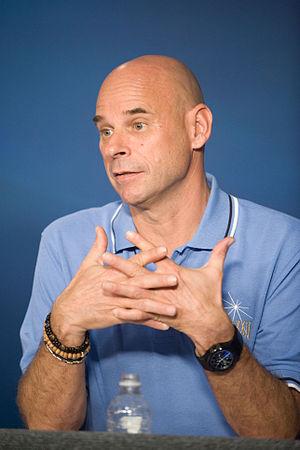
Guy Laliberté, né le 2 septembre 1959 à Québec, au Canada, est un homme d'affaires québécois. Il est l'un des co-fondateurs et était le chef de la direction du Cirque du Soleil, dont il a détenu jusqu'à 80 % des actions avant de les vendre à des intérêts américains et chinois.
Le tourisme spatial est l'activité touristique qui regroupe l'ensemble des expériences, entraînements, vols à sensations, qui permettent à des personnes d'aller dans l'espace pour des motifs non professionnels.